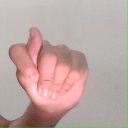
अक्षर: ट